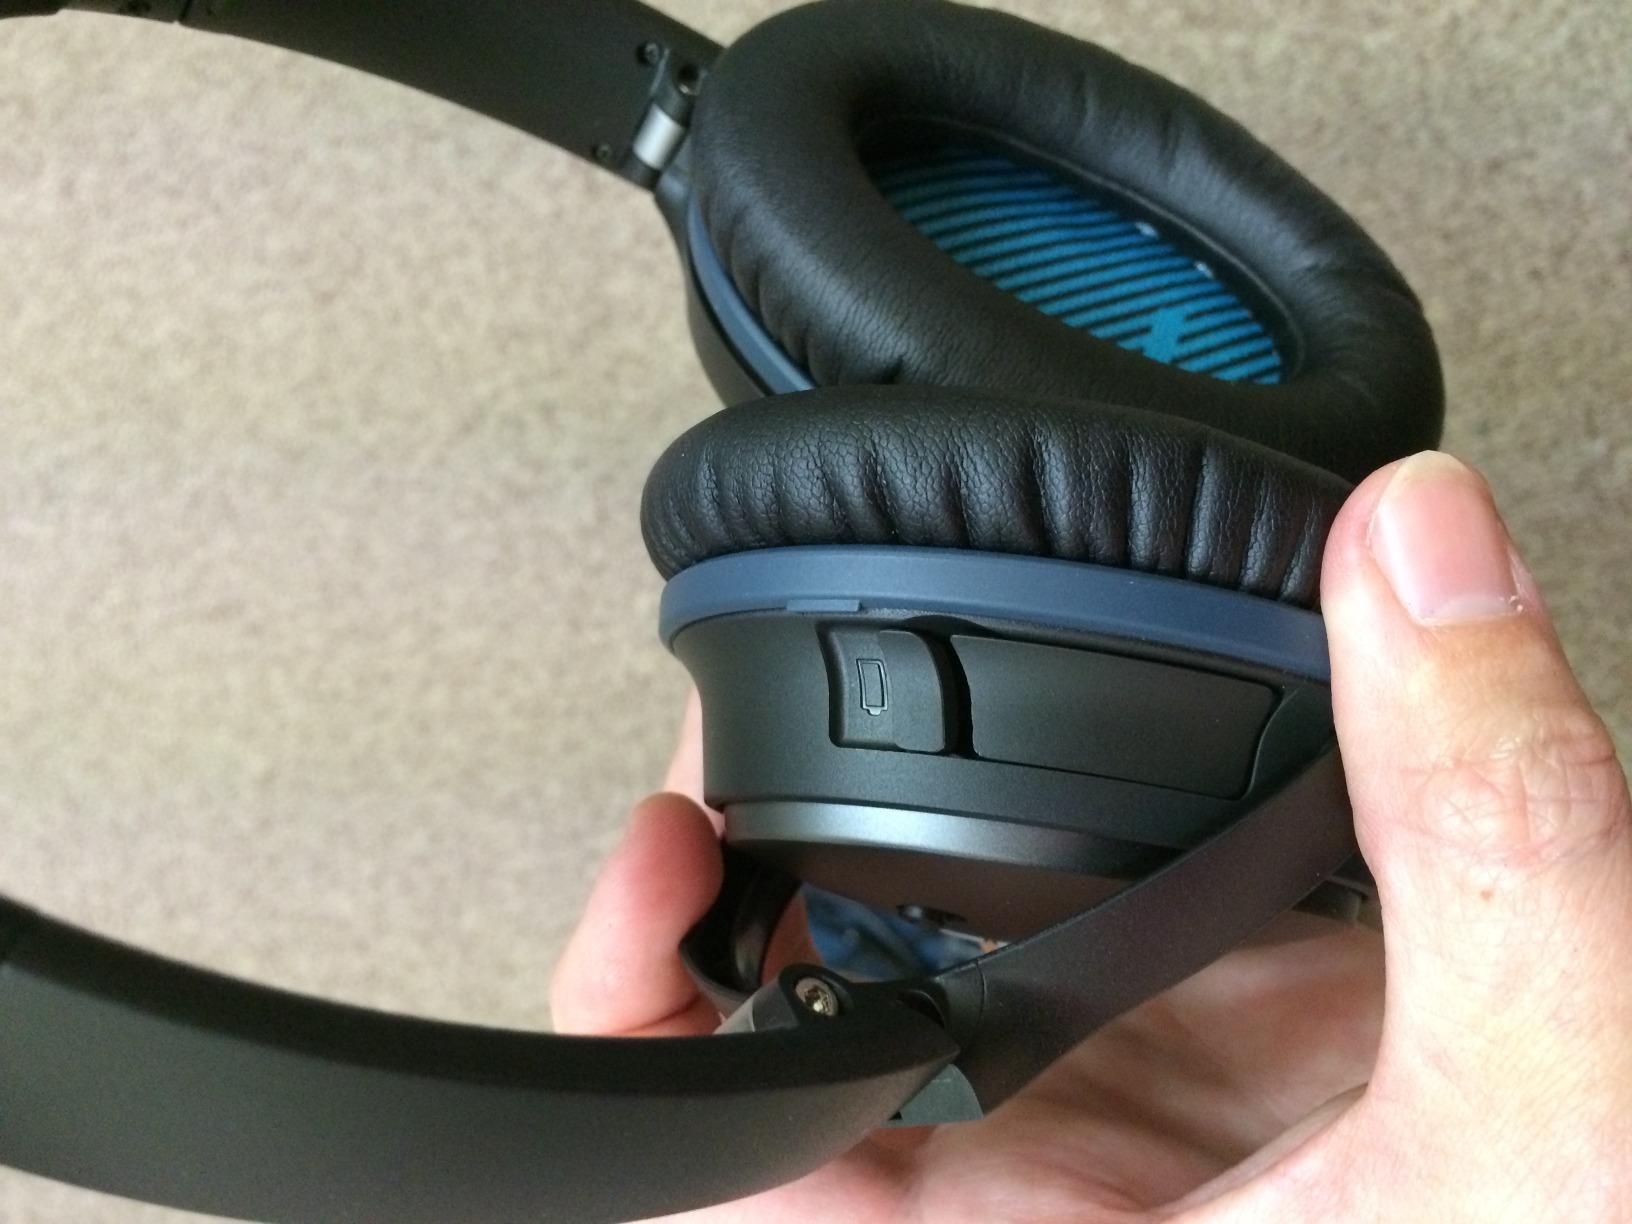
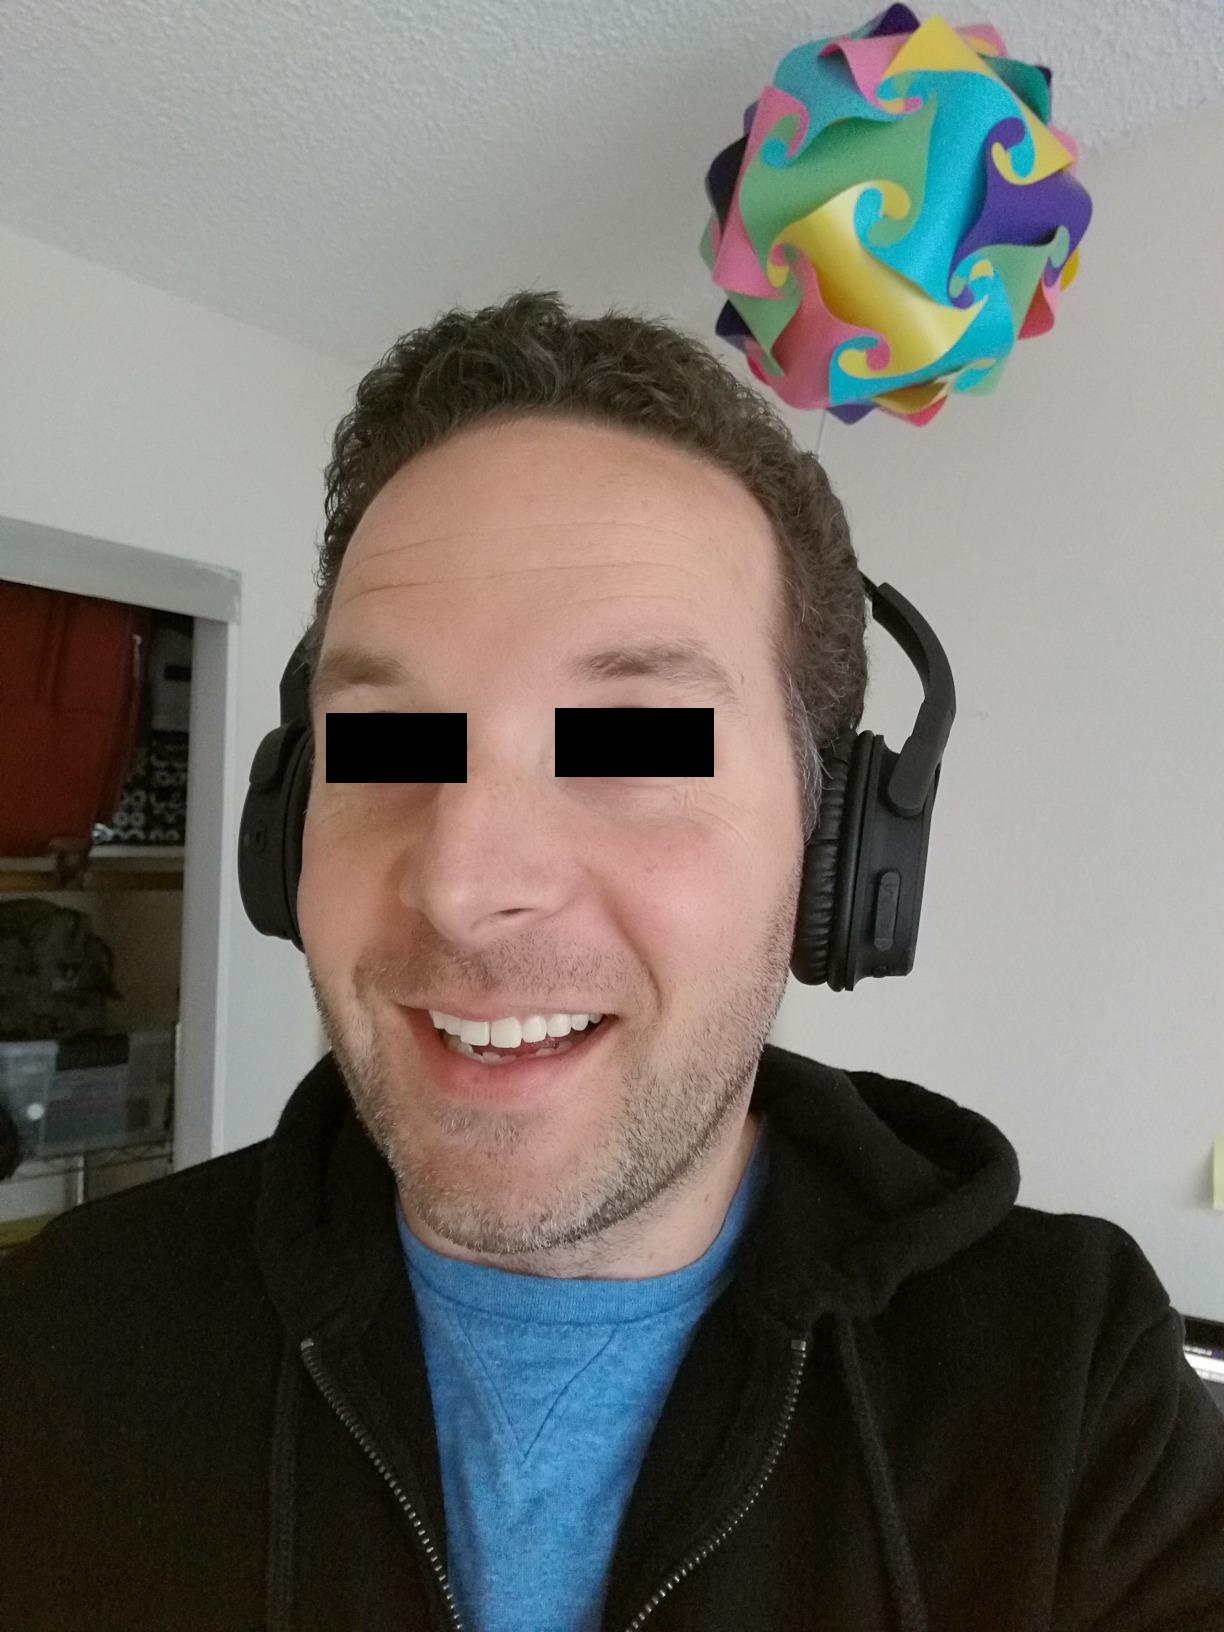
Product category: headphones
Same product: no